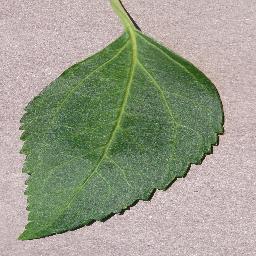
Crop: cherry
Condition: (including_sour)_healthy